Samanid Mausoleum

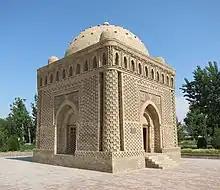
General view of the mausoleum

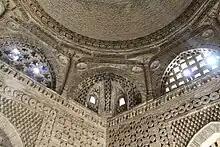
Interior detail with squinch

The Samanid Mausoleum is a mausoleum located in the northwestern part of Bukhara, Uzbekistan, just outside its historic center. It was built in the 10th century CE as the resting place of the powerful and influential Islamic Samanid dynasty that ruled the Samanid Empire from approximately 900 to 1000. It contained three burials, one of whom is known to have been that of Nasr II.